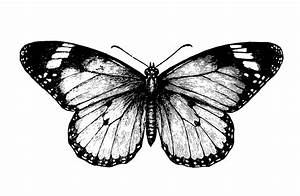
Label: farfalla